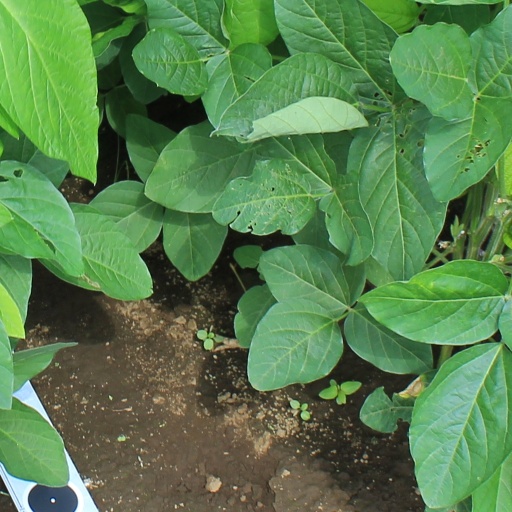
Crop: soybean